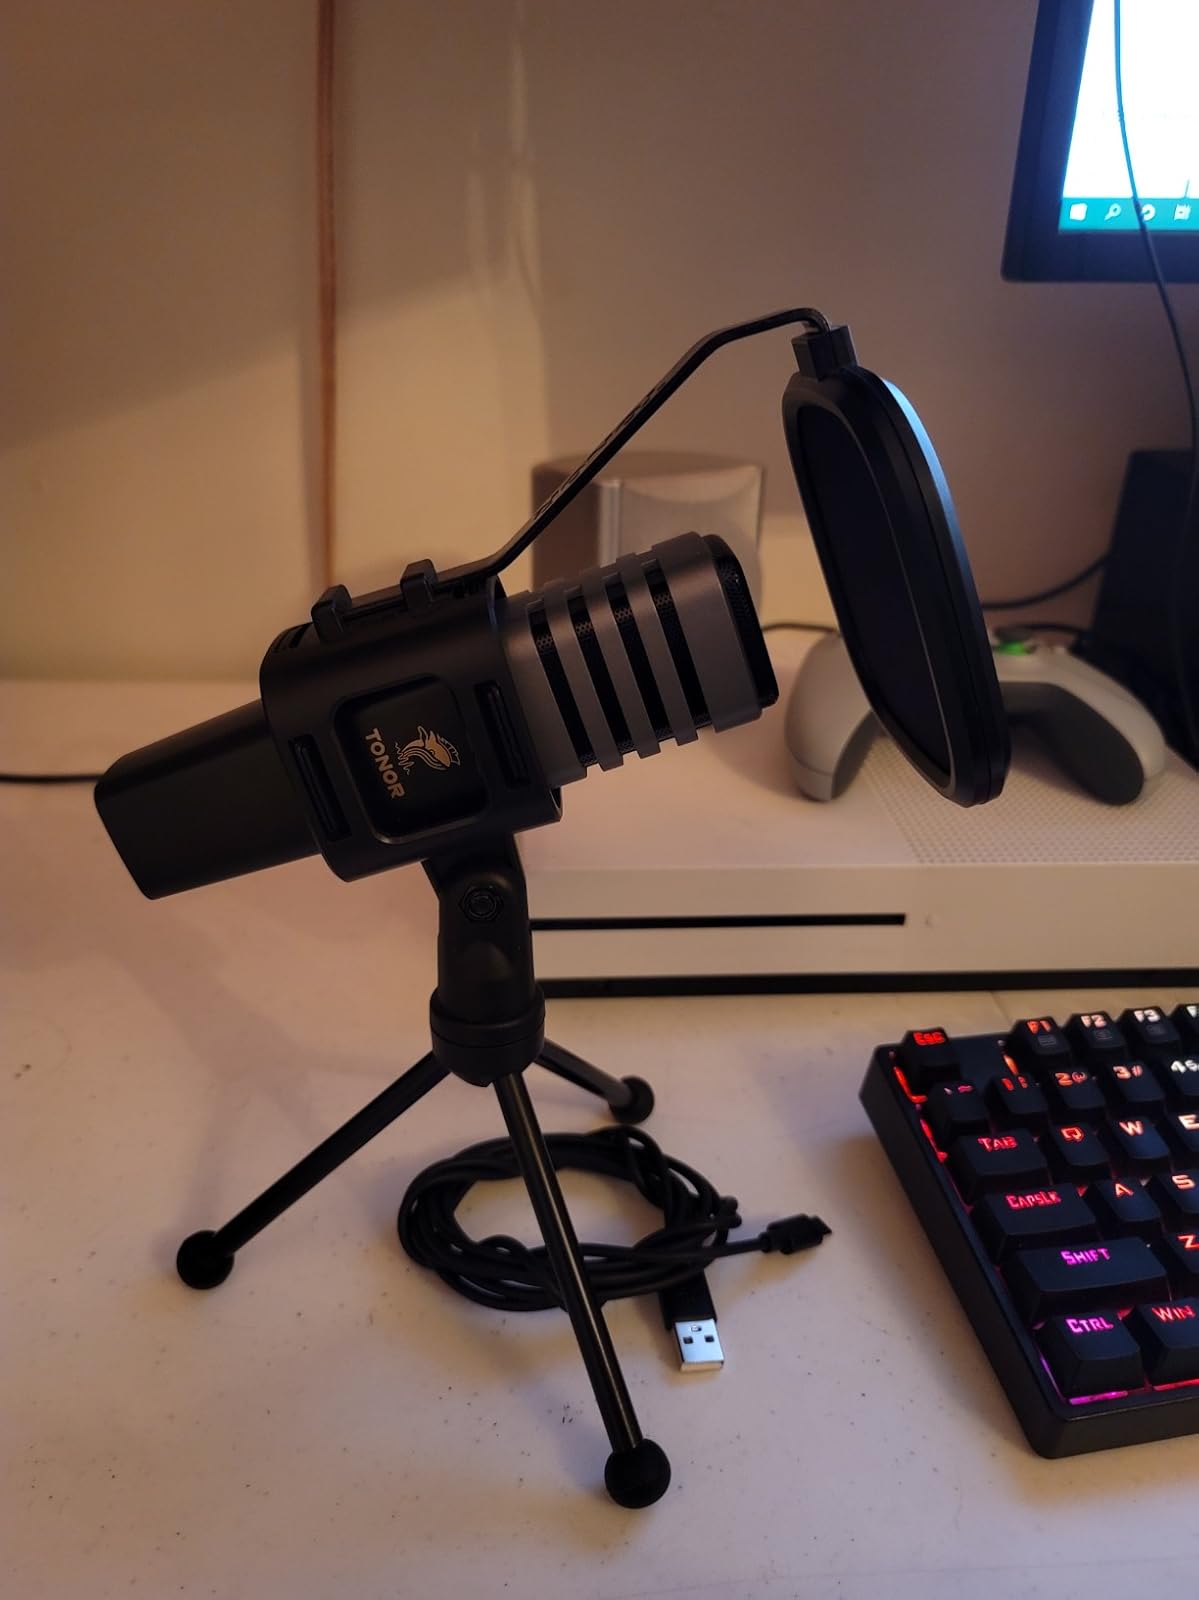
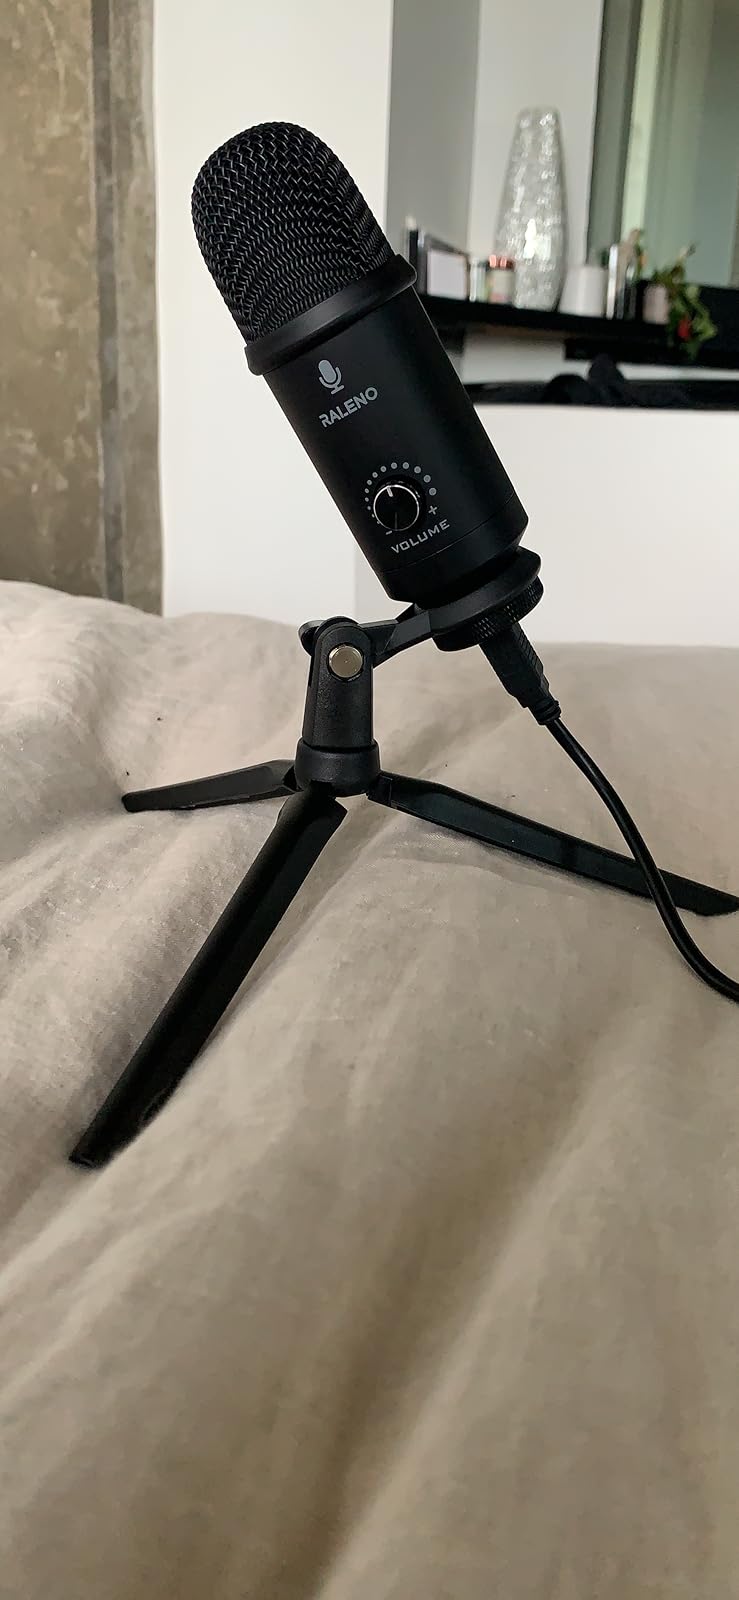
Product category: microphone
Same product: no